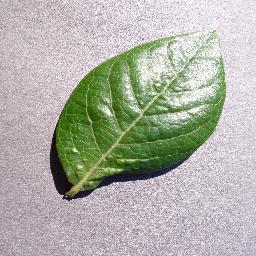
Label: Blueberry___healthy